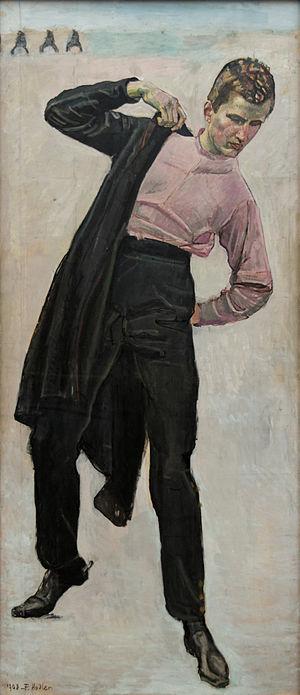
Un étudiant ou une étudiante est un mot dérivé du latin studere qui signifie « s'appliquer à apprendre quelque chose ». Cependant, le terme ne s'applique pas à toute personne qui apprend. On le réserve généralement aux personnes intégrées dans un parcours scolaire ou universitaire.
Ferdinand Hodler est un peintre suisse, né le 14 mars 1853 à Berne et mort le 19 mai 1918 à Genève.